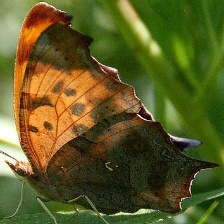
Species: QUESTION MARK
Butterfly family (ImageNet category): admiral